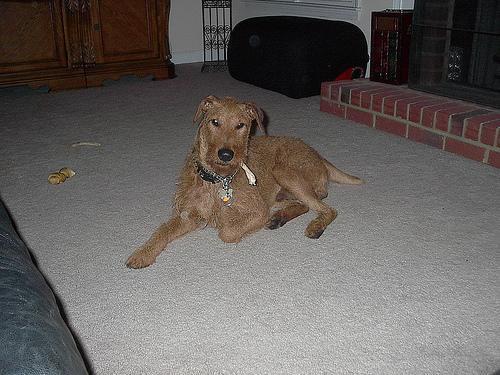
Irish_terrier